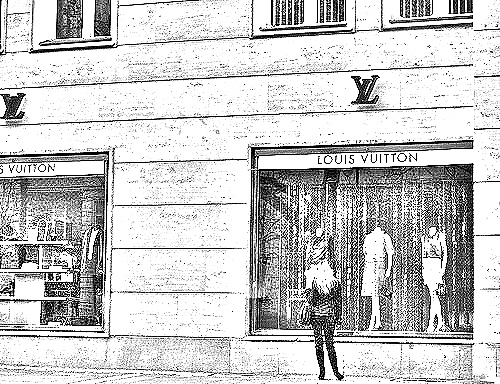
Portrait style: Sketch Portrait